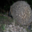
Label: porcupine